Music education and programs within the United States

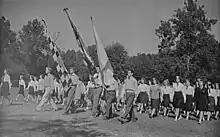
Victory Corps at Montgomery Blair HS

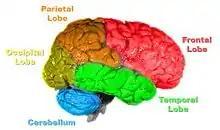
Music most often effects the lower parts of the frontal lobe.

The entrance of the United States into World War I (1917–1918) prompted the Wilson administration to promote a "patriotic mind-set." Community singing of patriotic songs such as "America" and "The Star Spangled Banner" were popular outlets for citizens as a way to promote "...strong community efforts of all kinds" and also assisted immigrants to learn English. In addition to community singing, concert bands and marching bands were also used to promote patriotism for "maintenance of civilian morale." College and university marching bands were also culturally influential during and after World War I, especially in the Midwest of the United States. Following the war, members of these collegiate bands were looking for ways to "develop good will, fellowship and understanding...and recognize the value of dedicated leadership." Two leading band service organizations were established to fit that calling, the Kappa Kappa Psi fraternity (ΚΚΨ) and the Tau Beta Sigma sorority (ΤΒΣ).